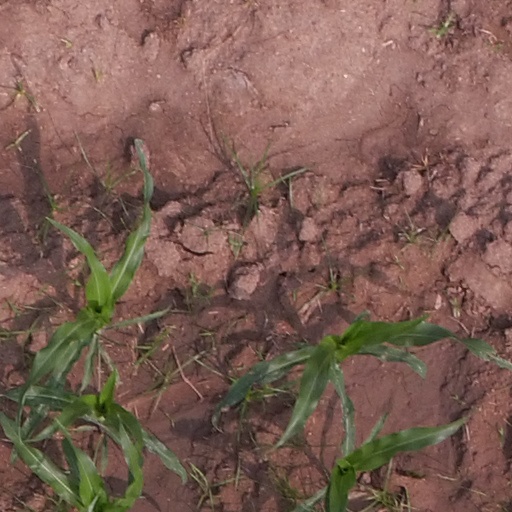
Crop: maize; corn